Eonyang

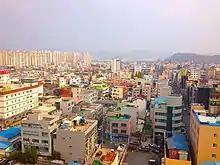
View of downtown Eonyang in 2013

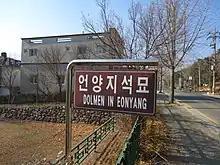
dolmen sign in Eonyang

Eonyang is an "eup", or large village, in Ulju-gun, a largely rural district of Ulsan, South Korea. It is near the Seoknam Nun's Temple. It has a traditional market every five days.